Major League Baseball rivalries

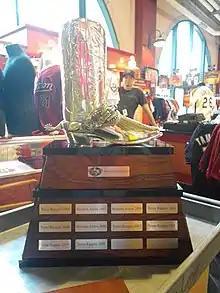
The Silver Boot is awarded annually to the winner of the Lone Star Series

The Lone Star Series (also, Silver Boot Series) is a Major League Baseball rivalry featuring Texas' two major league franchises, the Texas Rangers and Houston Astros. It is an outgrowth of the "natural rivalry" established by MLB as part of interleague play as the Rangers are a member of the American League and the Astros were a member of the National League until .